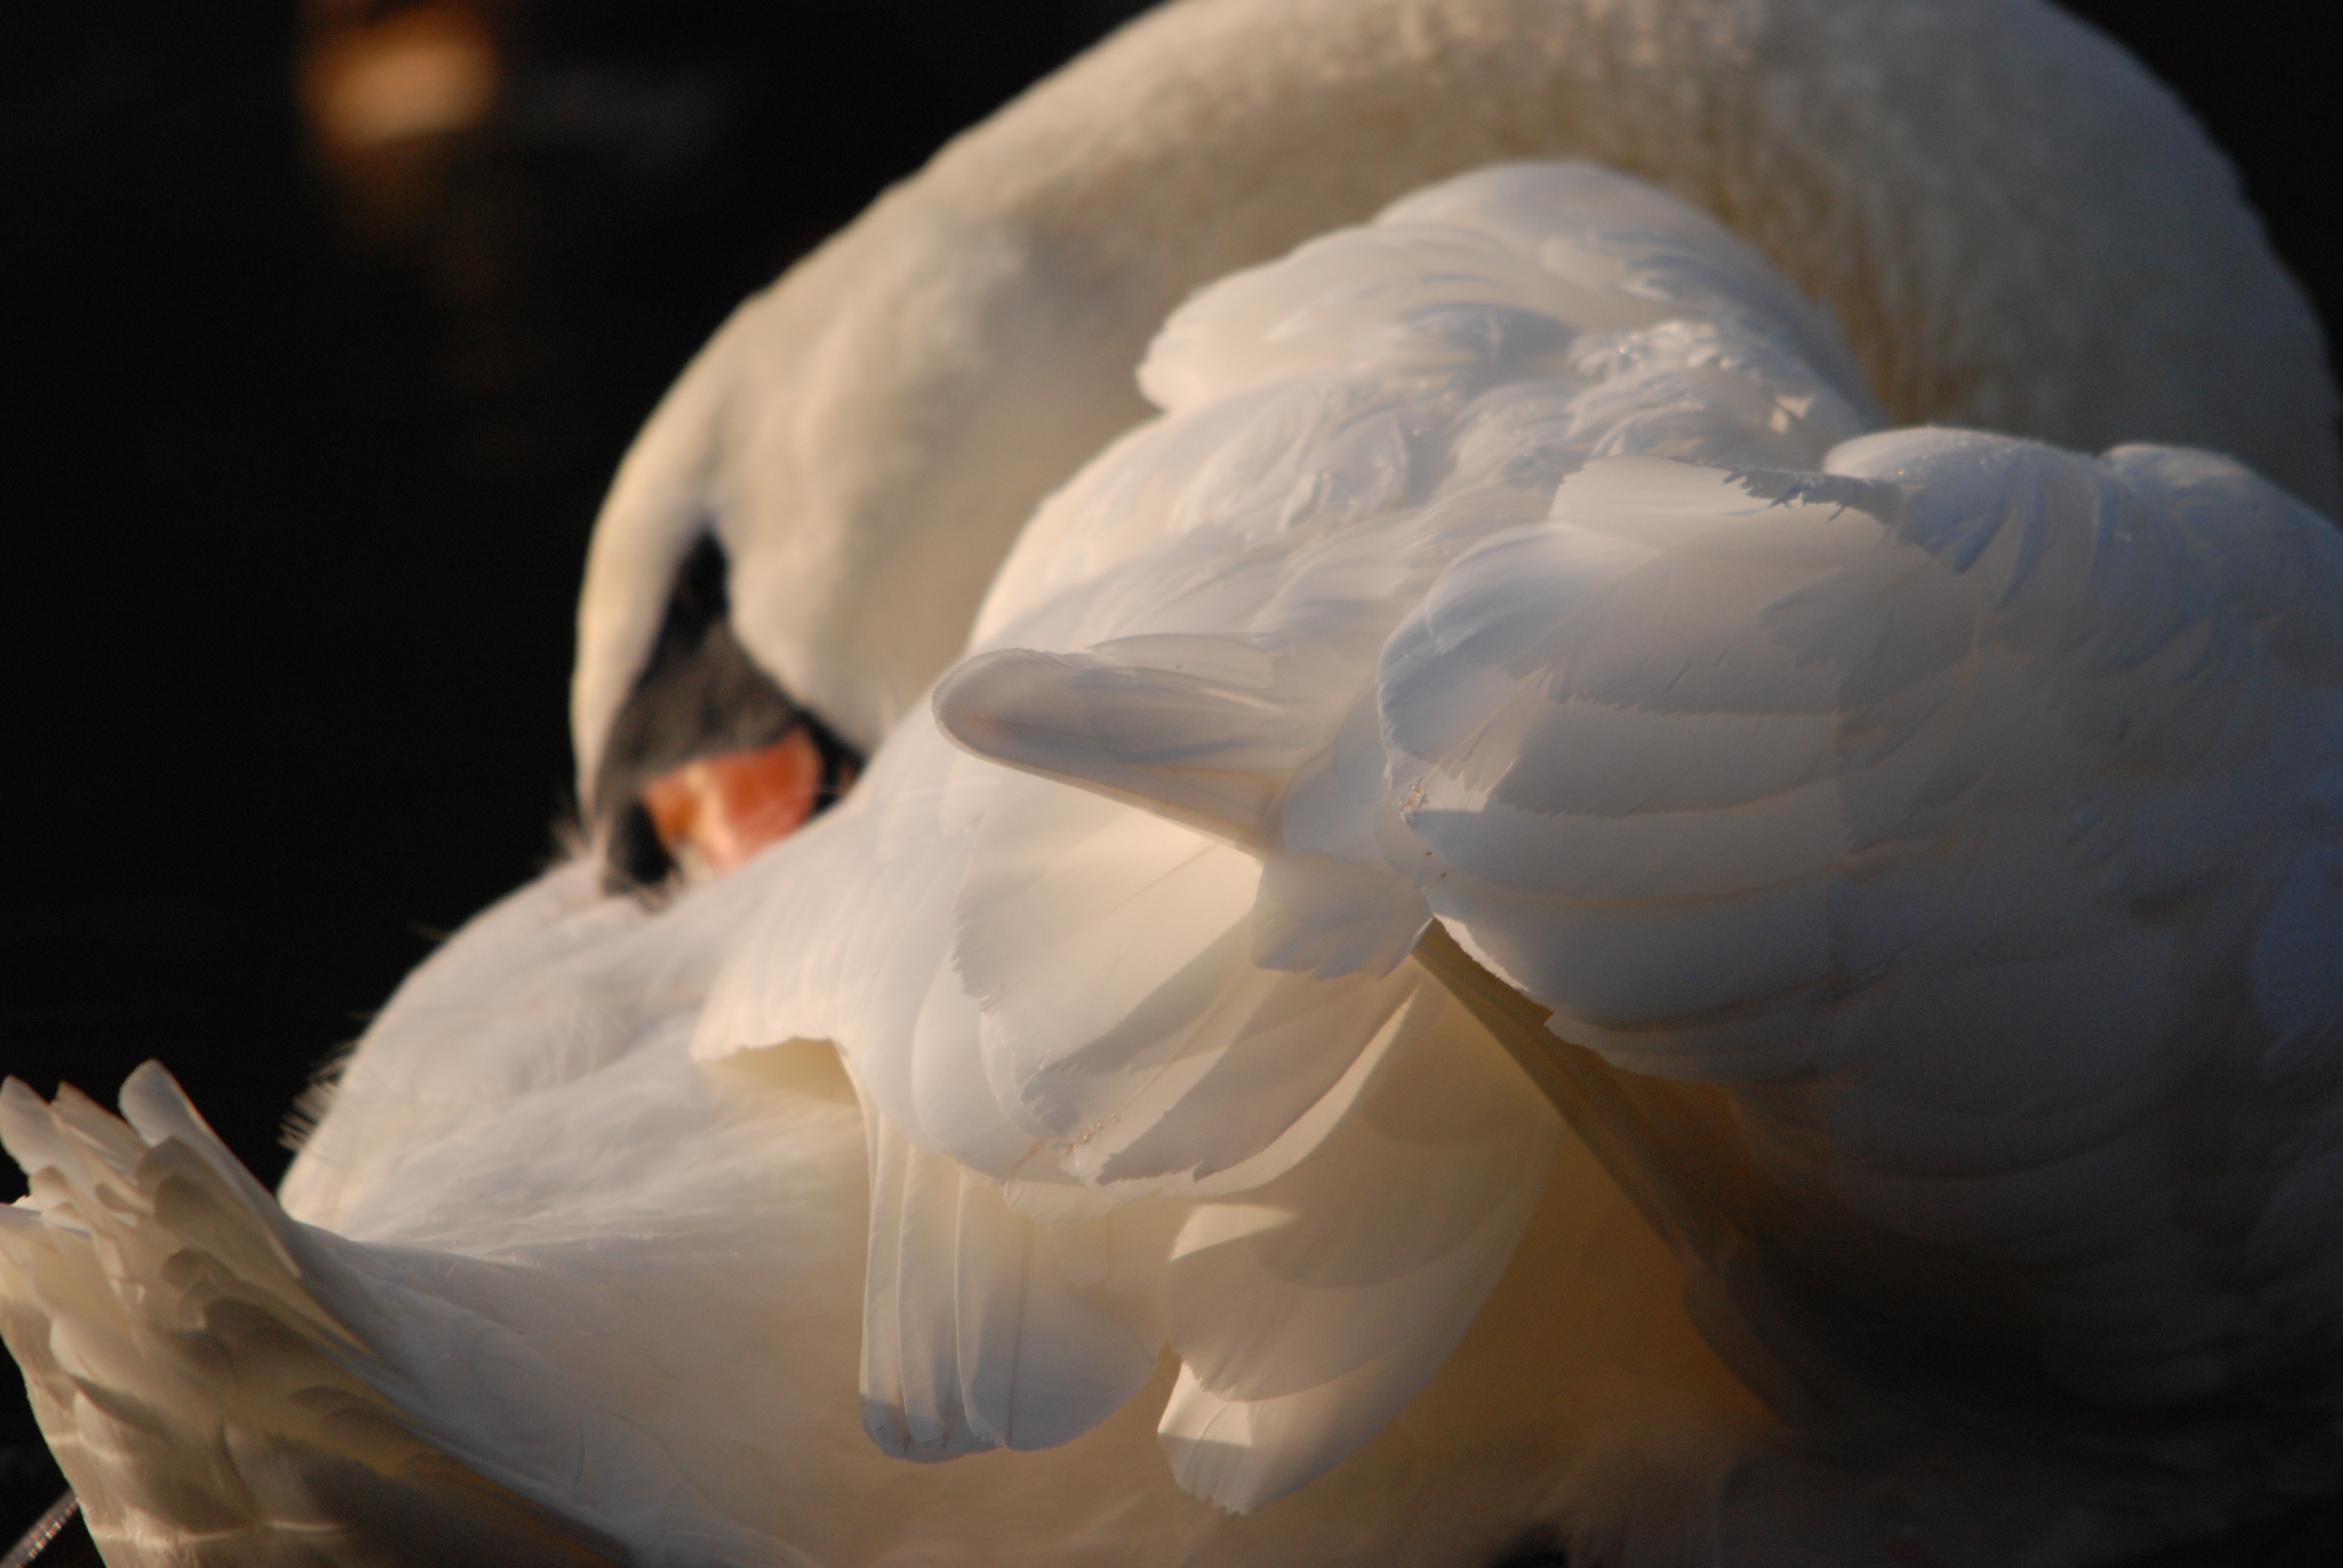
bird, wing, white, shine, close up, swan, sculpture, art, feathers, carving, water bird, macro photography